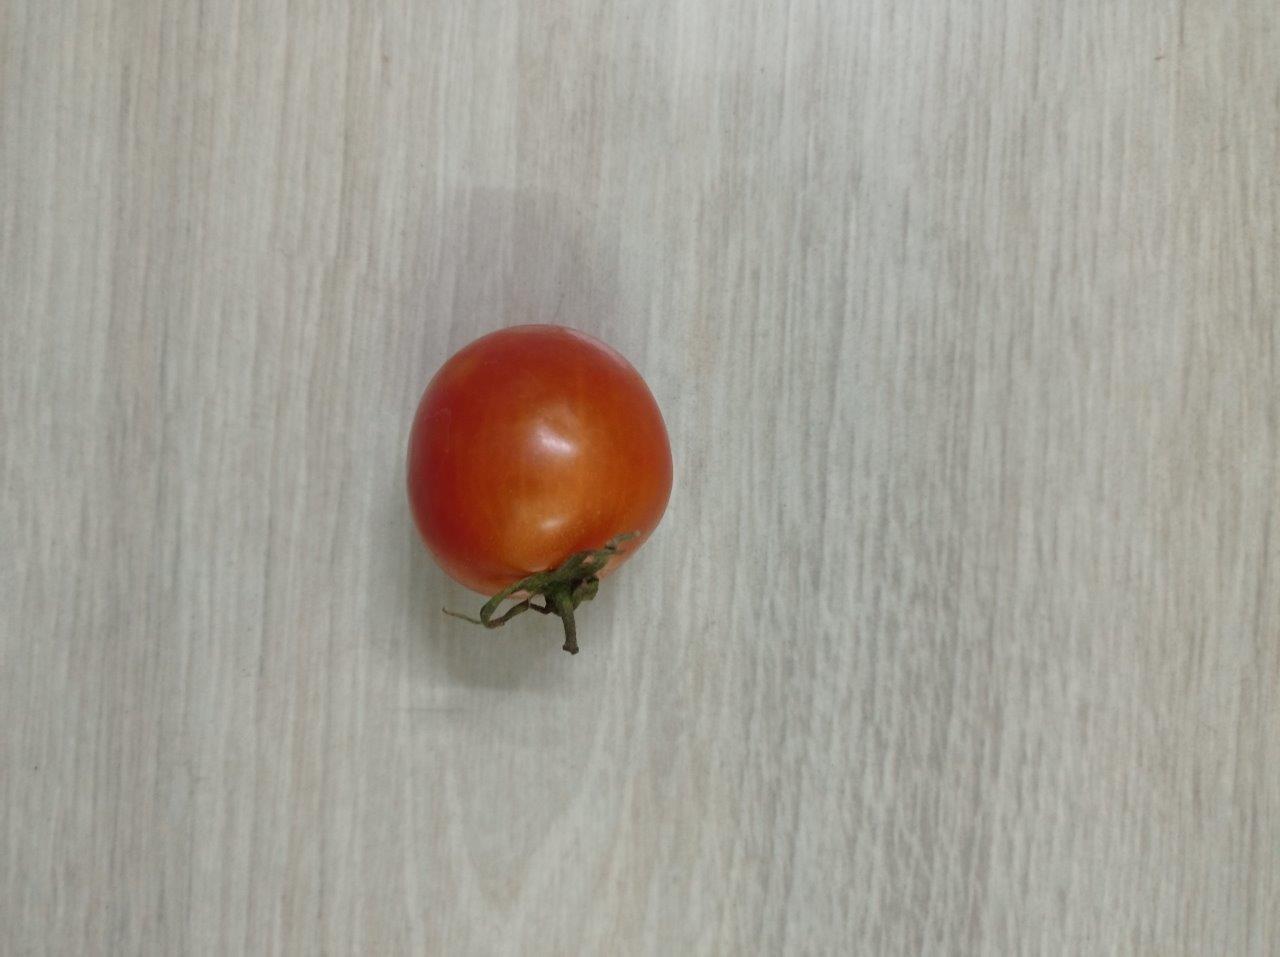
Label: Fresh